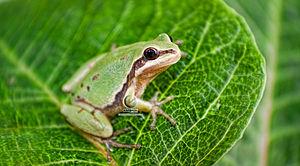
Dryophytes eximius est une espèce d'amphibiens de la famille des Hylidae.